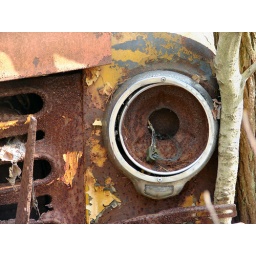
I don't believe there was any glass left in this truck whatsoever.